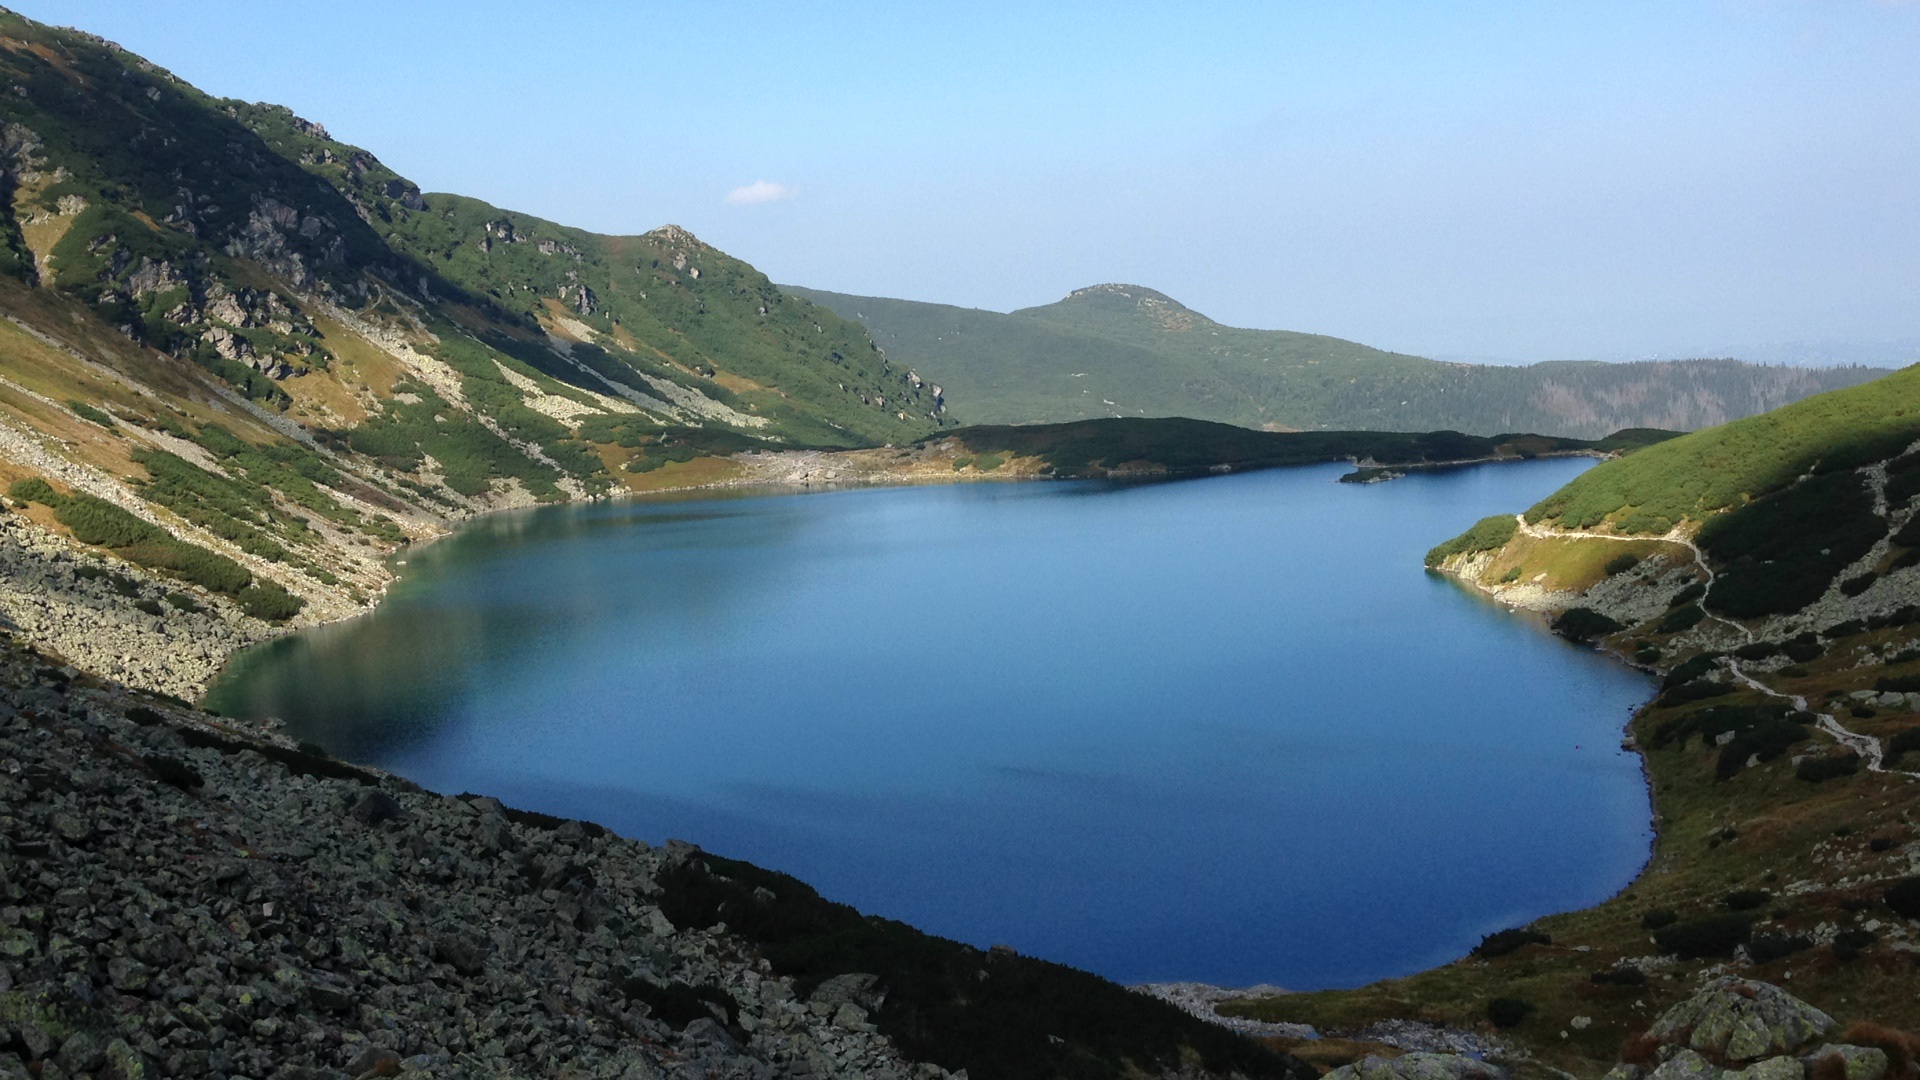
landscape, nature, mountain, lake, mountain range, autumn, fjord, reservoir, highland, ridge, body of water, mountains, poland, plateau, fell, loch, the national park, crater lake, moraine, tarn, mountain pass, black pond tracked